Hu Die

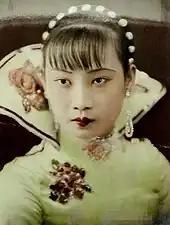
Hu Die in costume

In 1928, Hu Die declined to renew her contract with Tianyi, and signed with the rival Mingxing (Star) Film Company, led by the businessman and director Zhang Shichuan, and the writer Zheng Zhengqiu. She had a salary of $1,000 a month, a large sum at the time. Her first film with Mingxing was "Tower in the White Clouds" (1928). She befriended her co-star Ruan Lingyu; the two women would become China's biggest film stars of the 1930s. Her role as Red Girl in the film "The Burning of the Red Lotus Temple" (1928) propelled her to stardom. The film was such a success that the studio made 17 sequels of the same name between 1928 and 1931. It started a craze for martial arts films, but also attracted criticism from intellectuals when children neglected their schoolwork to study martial arts or devote themselves to martial arts fiction.